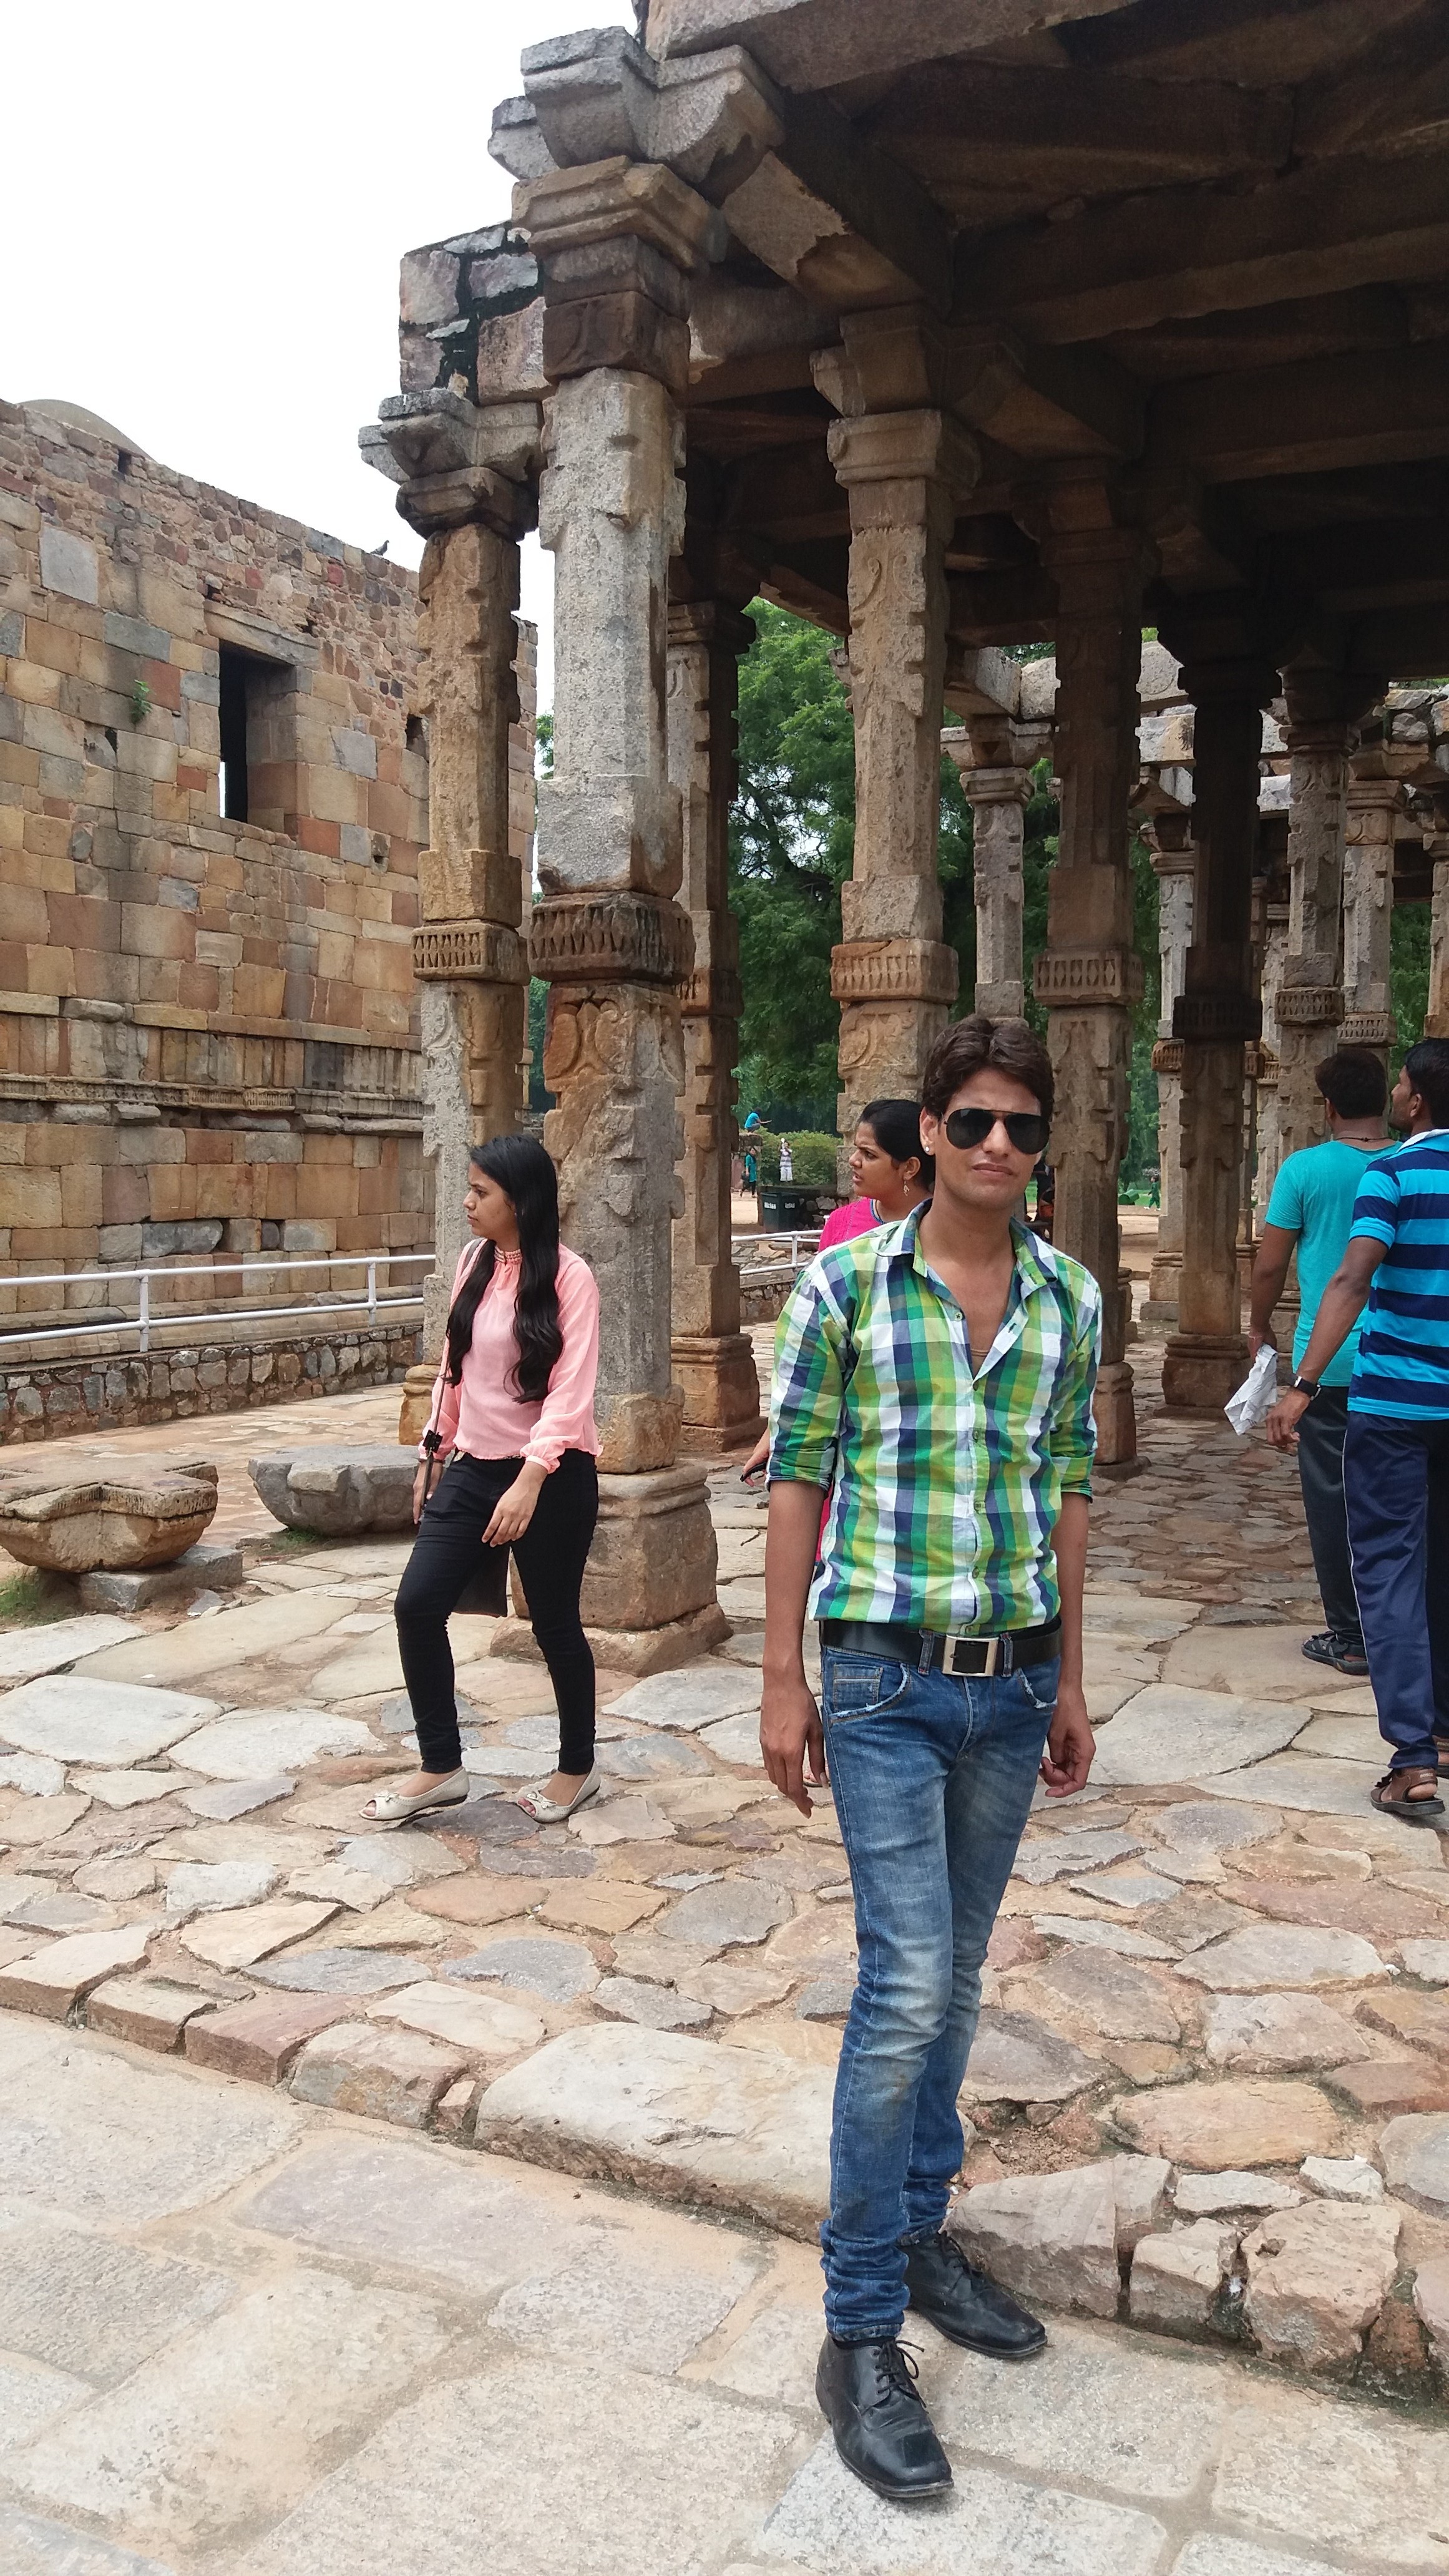
people, vacation, travel, tourism, temple, tours, ancient history